Samut Songkhram province

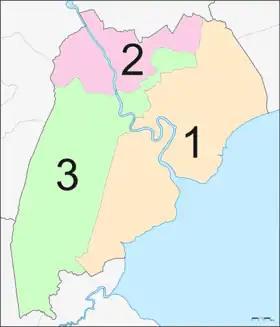
Map with districts

The province is divided into three districts ("amphoe"). The districts are further divided into 36 subdistricts ("tambons") and 284 villages ("mubans").